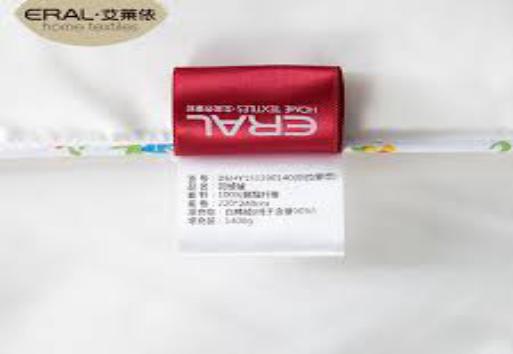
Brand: ERAL
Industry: Clothes